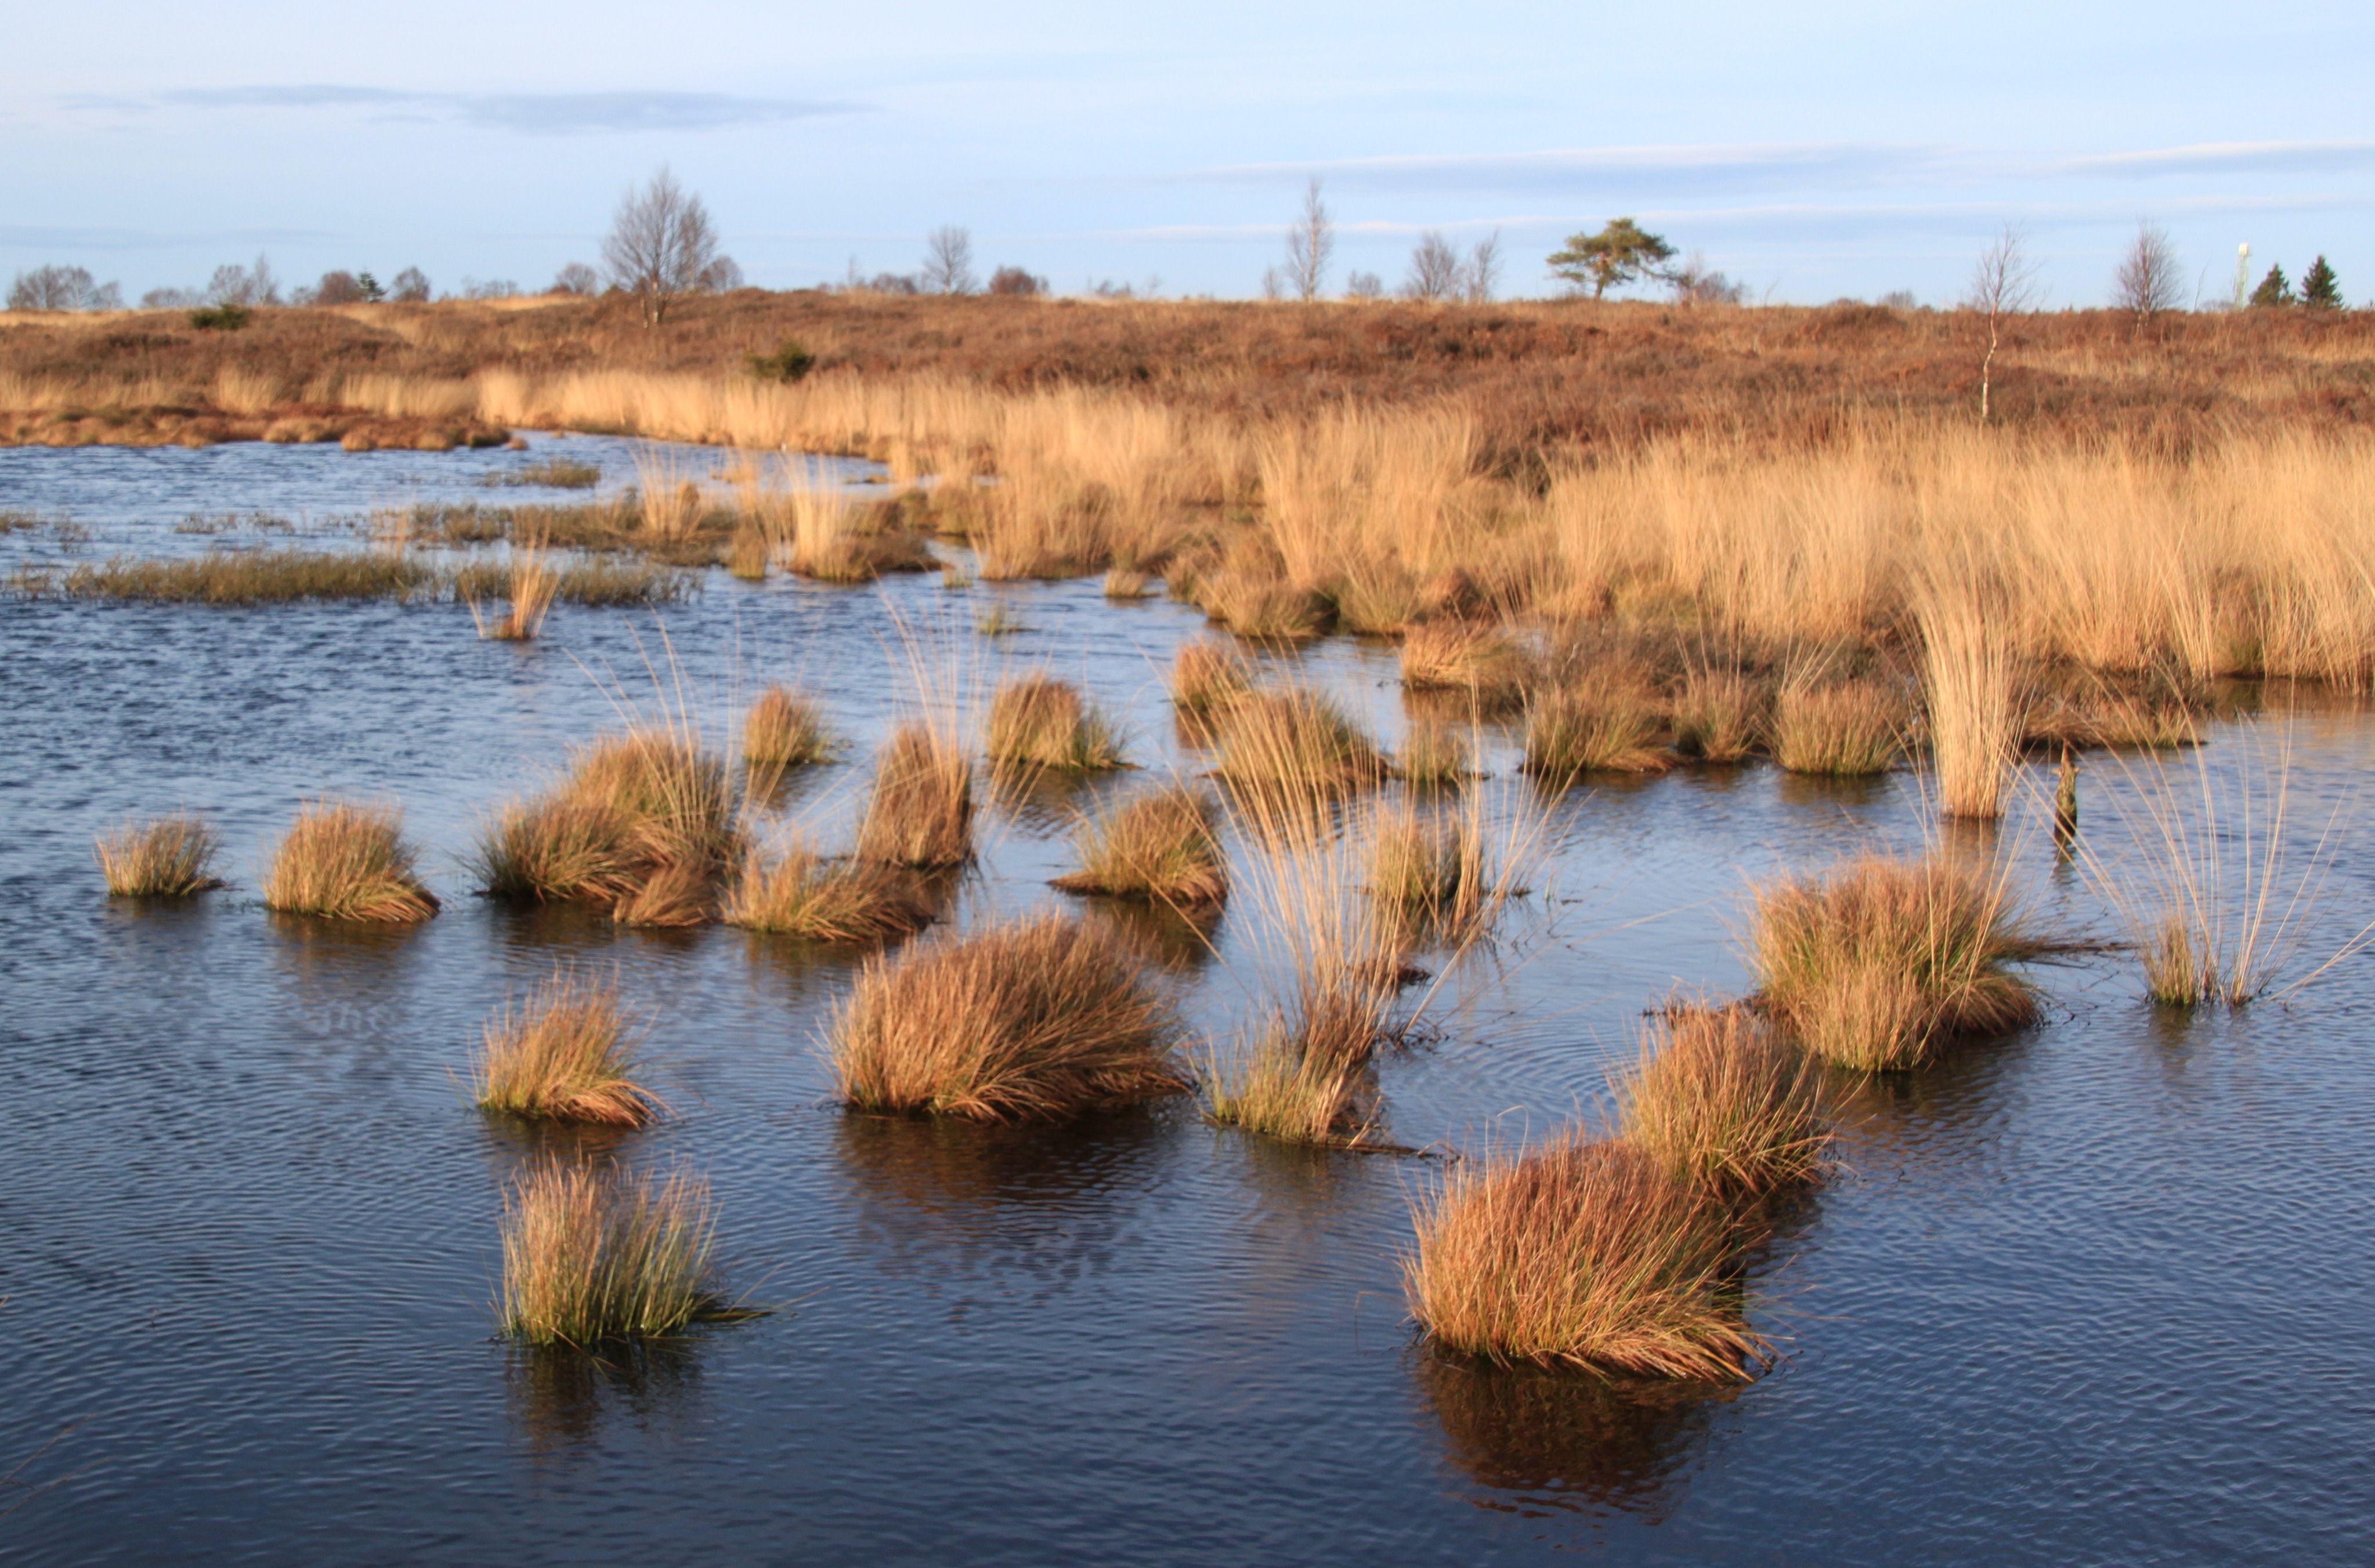
landscape, tree, water, nature, grass, marsh, wetlands, swamp, wilderness, branch, bird, plant, sky, meadow, shore, lake, river, reed, wildlife, bush, reflection, hike, autumn, rest, reservoir, lonely, waterway, belgium, moor, wetland, bog, h, habitat, loch, moist, waters, water bird, moorland, grasses, nature conservation, salt marsh, halme, nature reserve, sea grass, swampy, venn, marsh plant, natural environment